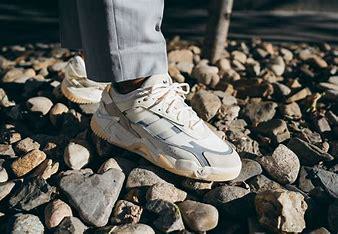
Brand: adidas
Model: originals Adidas Originals Niteball